Tangjiawan railway station

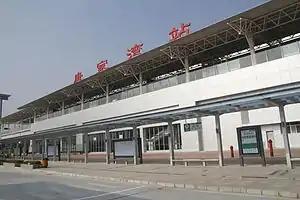

Tangjiawan Station, formerly Jintang Station during planning, is an elevated station of the Guangzhou–Zhuhai intercity railway (Guangzhu ICR). It is located in Tangjia Town, Xiangzhou, Zhuhai, Guangdong, China, and is located directly in front of the Zhuhai College of the Beijing Institute of Technology and near the Zhuhai International Circuit.